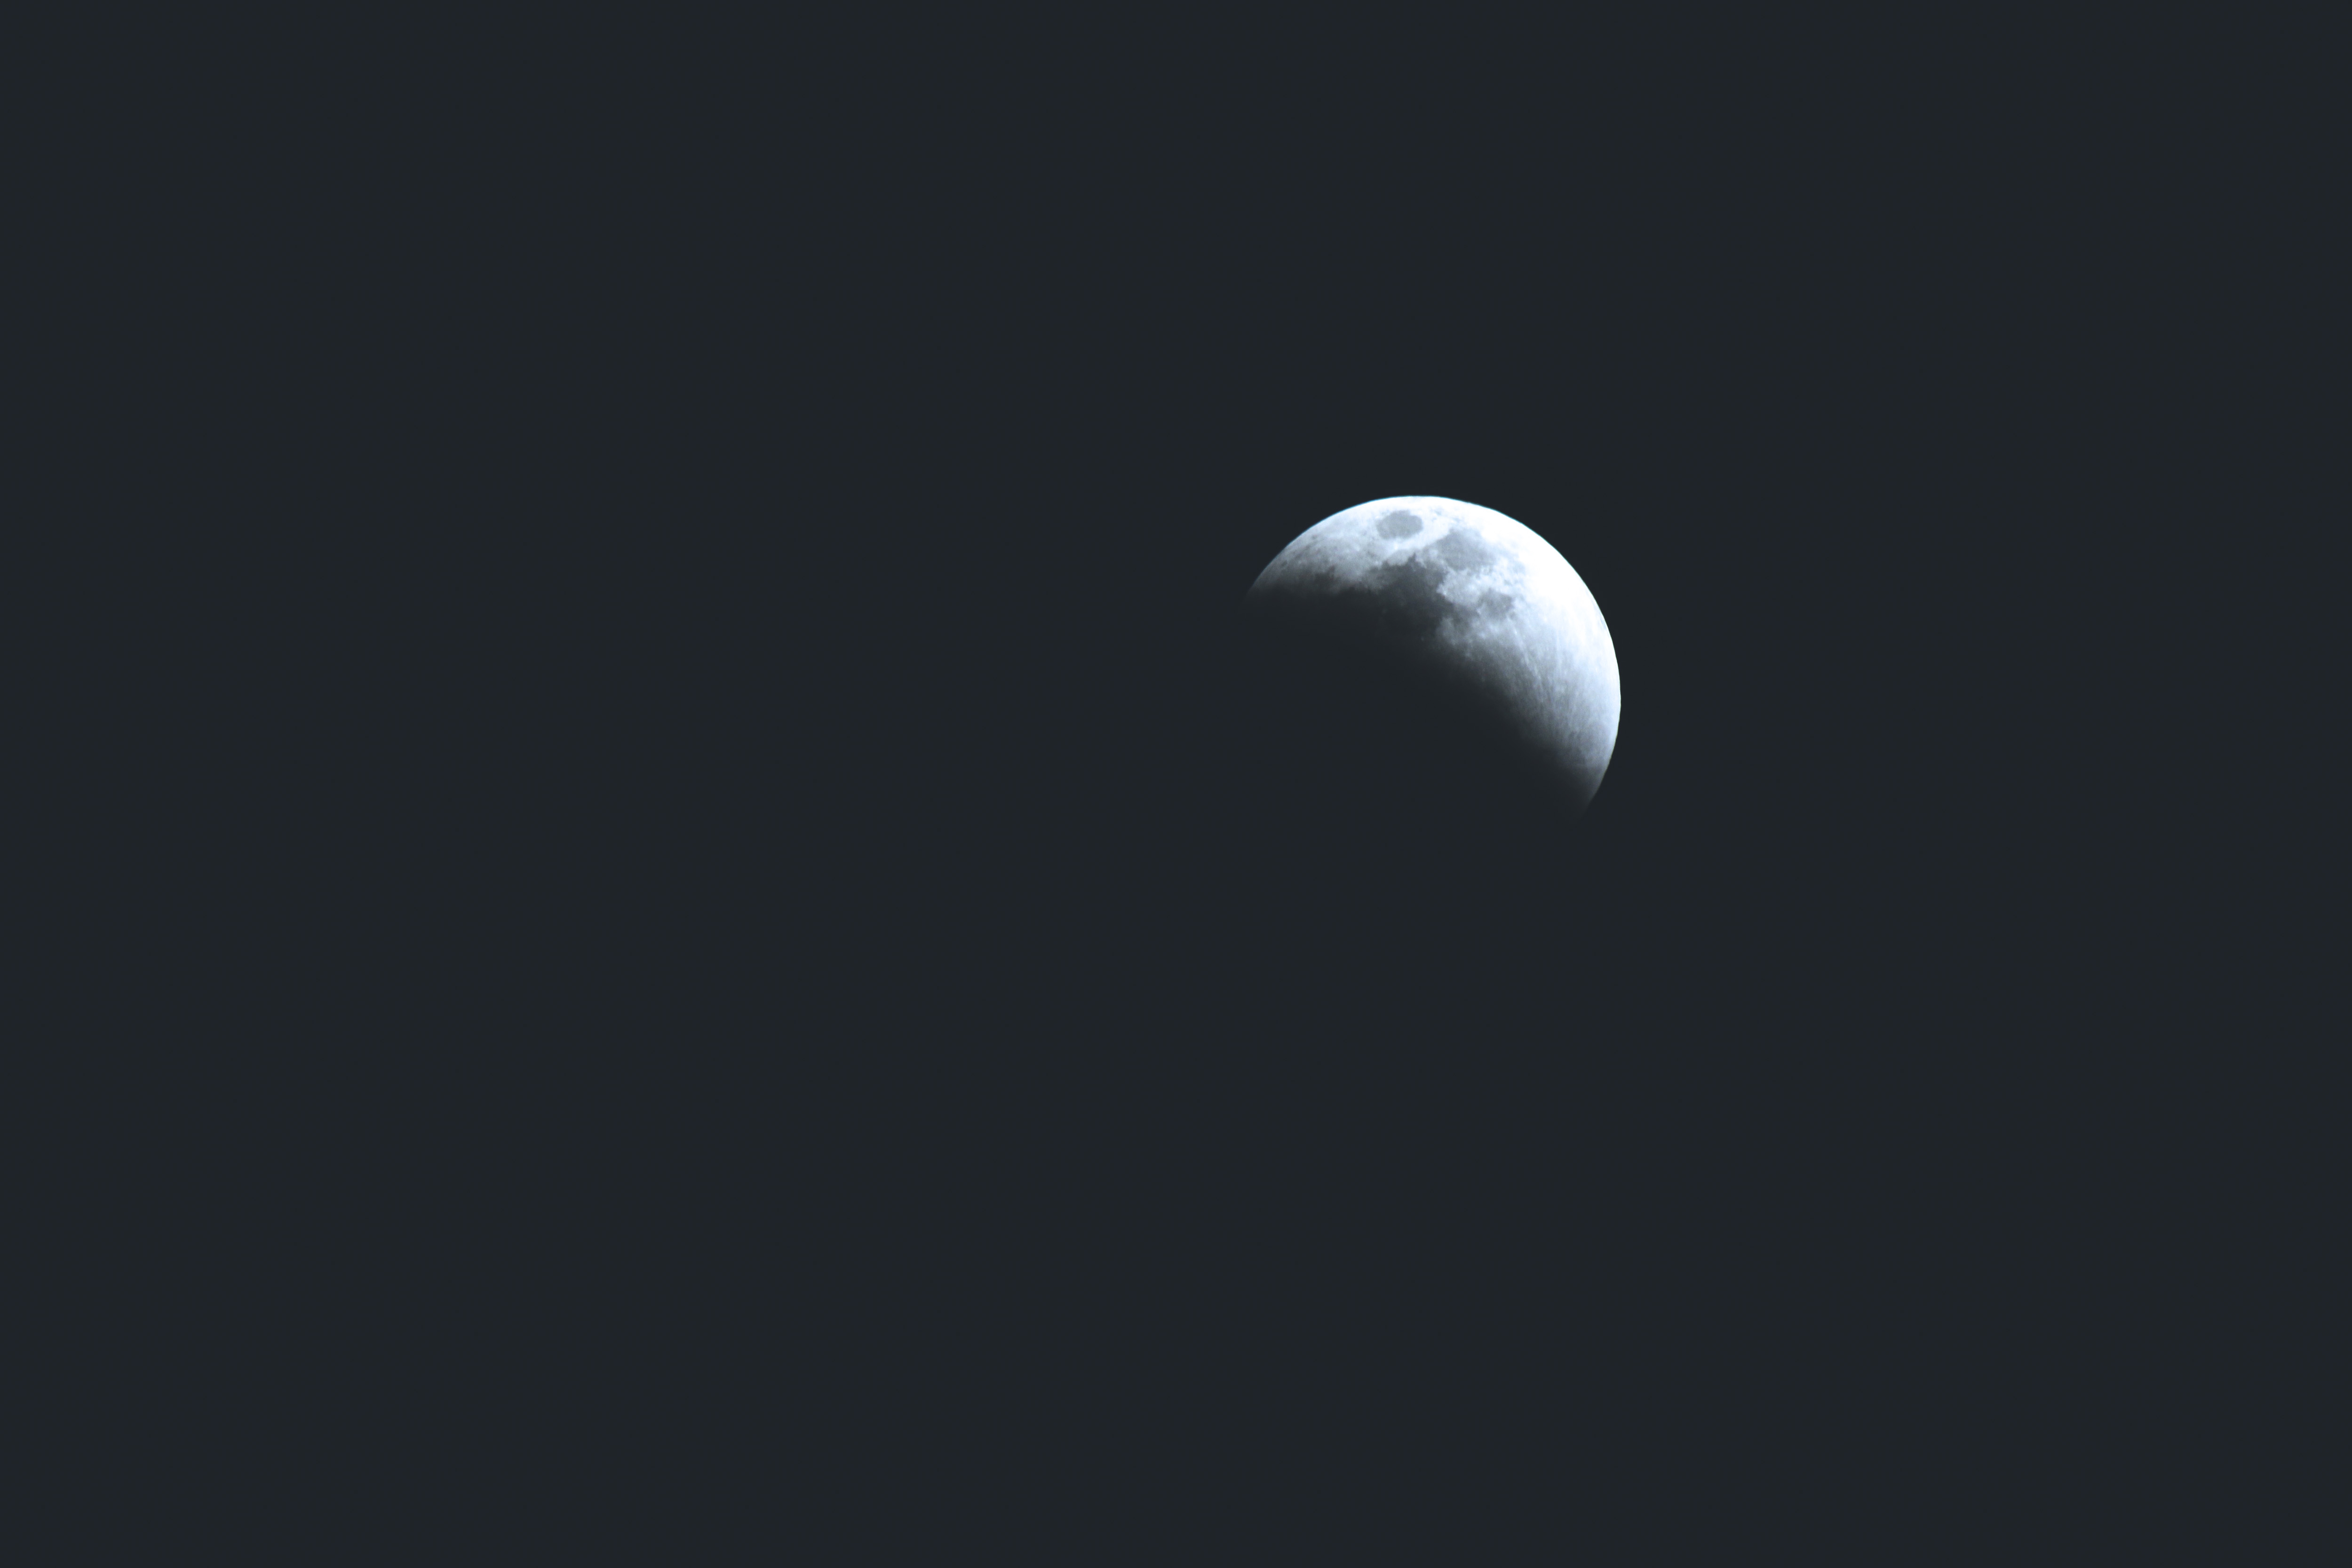
moon, nature, atmosphere, astronomical object, crescent, atmospheric phenomenon, celestial event, darkness, sky, moonlight, eclipse, space, midnight, astronomy, black and white, font, universe, symbol, outer space, night, event, stock photography, monochrome photography